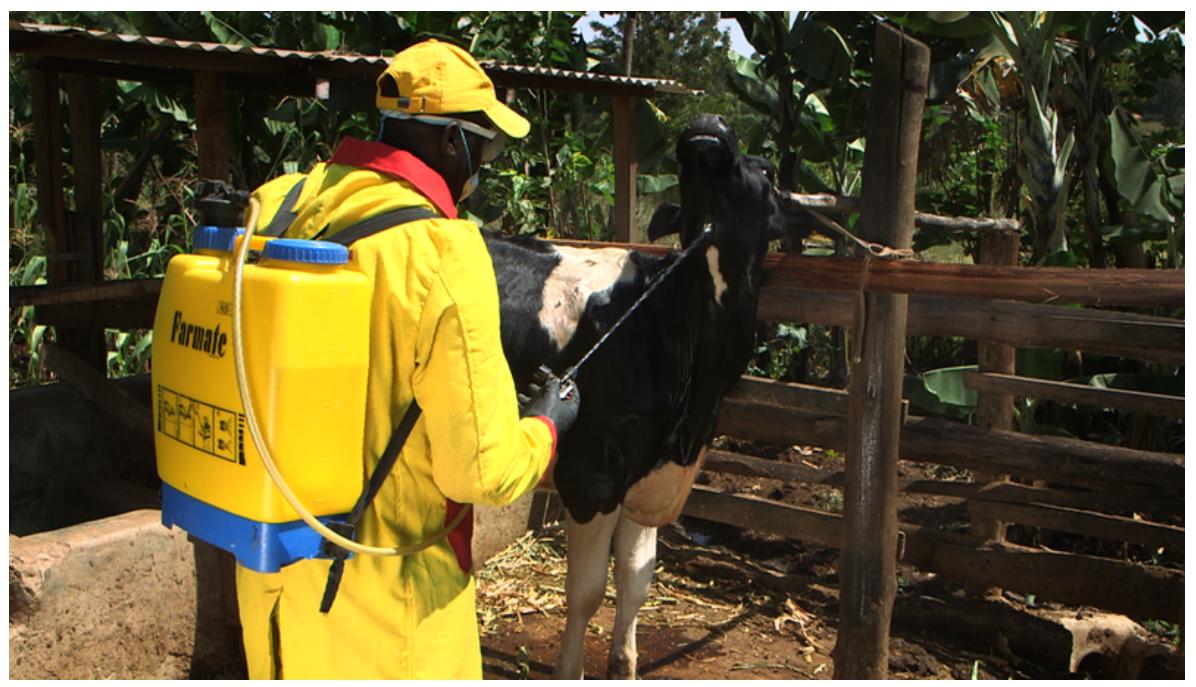
Hapa kuna binadamu na kuna ng'ombe. Huyu huenda akawa ni mkulima tu au mtaalamu wa wanyama. Mtaalamu huyu anafanya kazi ya kupulizia wadudu kama kupe na wengineo ambao huwa wanawavamia mifugo kama ng'ombe.